Rahi Chakraborty

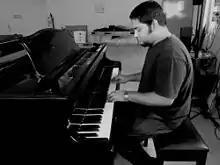
Rahi Chakraborty at A.R.Rahman's KM Music Conservatory, Chennai

He shot to fame as the 1st runner up in MTV India's music show Mtv Rock On